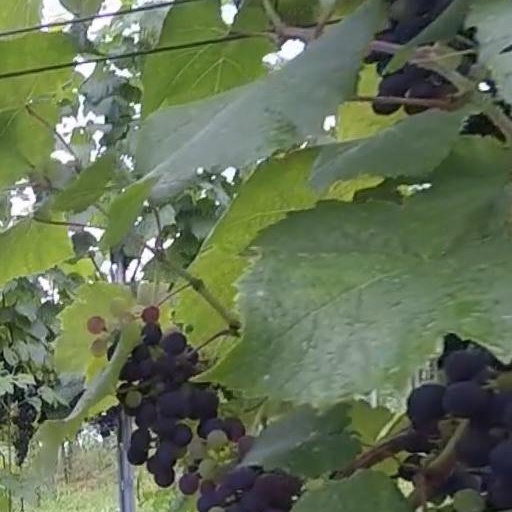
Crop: grape